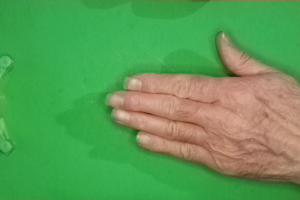
Label: paper